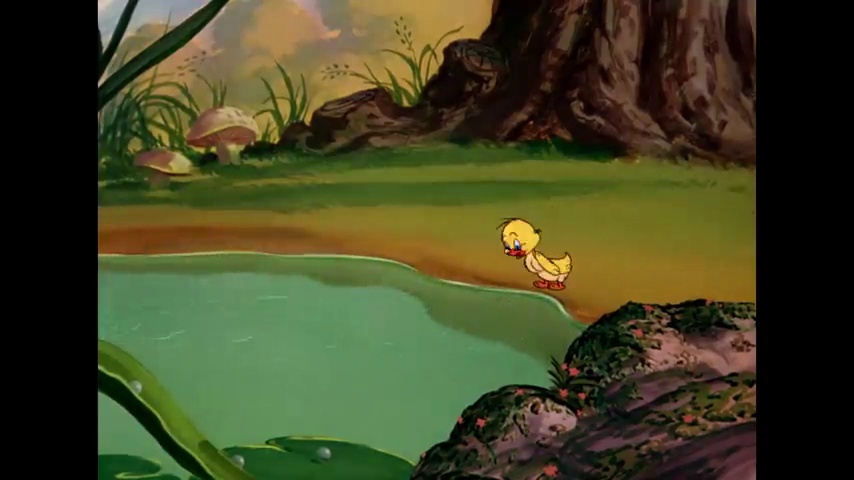
Portrait style: Cartoon Portrait